Samos (satellite)

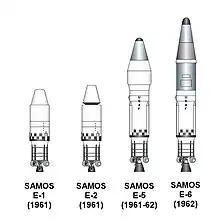
SAMOS cameras type and configuration

On 22 November 1961 at 00:00:00 GMT, SAMOS 4, the first Program 101B satellite, was a US Air Force first-generation photo surveillance satellite, lifted off. Extensive efforts were made to ensure mission success, such as X-ray testing for bad transistors and super-clean propellant tanks. Unfortunately, the launch was another failure, albeit less dramatic than SAMOS 3. The Atlas suffered a guidance malfunction at T+245 seconds into launch that resulted in loss of pitch control, as well as improper booster and sustainer cutoff signals. Booster jettison happened a few seconds early, while the sustainer engine burned to LOX depletion. The booster pitched up about 160° at SECO, leaving the Agena oriented in the wrong direction for orbital insertion, so when its engine fired, it drove SAMOS 4 into the Pacific Ocean instead of orbit.